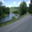
Label: road